Mateo Kovačić

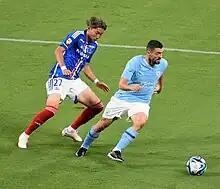
Kovačić (right) in a friendly game against Yokohama F. Marinos in 2023

On 27 June 2023, fellow Premier League club Manchester City announced the signing of Kovačić on a four-year deal. He became the third Croatian to sign for the club, after Vedran Ćorluka and Ante Palaversa. On 6 August, he made his competitive debut for the club against Arsenal in the FA Community Shield, which City lost 4–1 on penalties after a 1–1 draw. Kovačić won his first trophy at City on 16 August, as the Mancunian side defeated Sevilla 5–4 on penalties following a 1–1 draw in the 2023 UEFA Super Cup, with Kovačić scoring in the shootout. On 19 December 2023, Kovačić scored his first goal for Manchester City in a 3–0 FIFA Club World Cup semi-final win against Urawa Red Diamonds.